Dancing with the Stars (American TV series) season 24

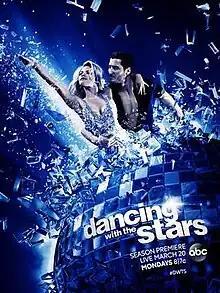
Promotional poster featuring pro dancers Witney Carson and Valentin Chmerkovskiy

Season twenty-four of "Dancing with the Stars" premiered on March 20, 2017, on the ABC network.